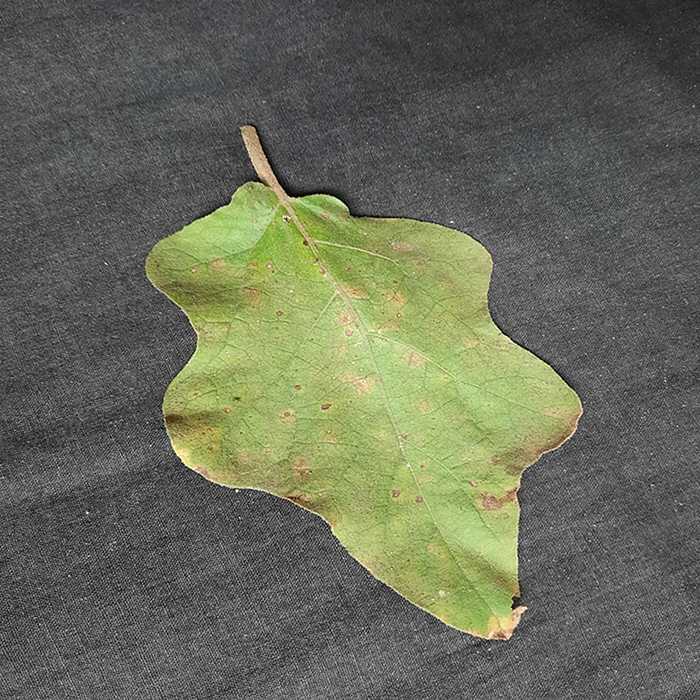
Plant: Eggplant
Label: Eggplant Cercopora leaf spot